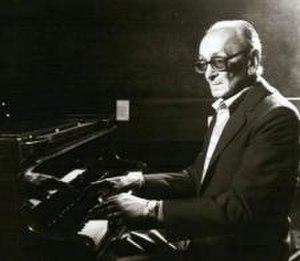
Le tango est un genre musical et une danse argentine, et plus précisément du Rio de la Plata née à la fin du XIXᵉ siècle. Comme forme rythmique, il désigne le plus souvent une mesure à deux ou quatre temps plutôt marquée, mais avec un vaste éventail de tempos et de styles rythmiques très différents selon les époques et les orchestres.
Osvaldo Pedro Pugliese, pianiste était un compositeur et chef d'orchestre de tango argentin. Sa musique est l'une des plus appréciées et diffusées par les danseurs de tango dans les milongas du monde entier.